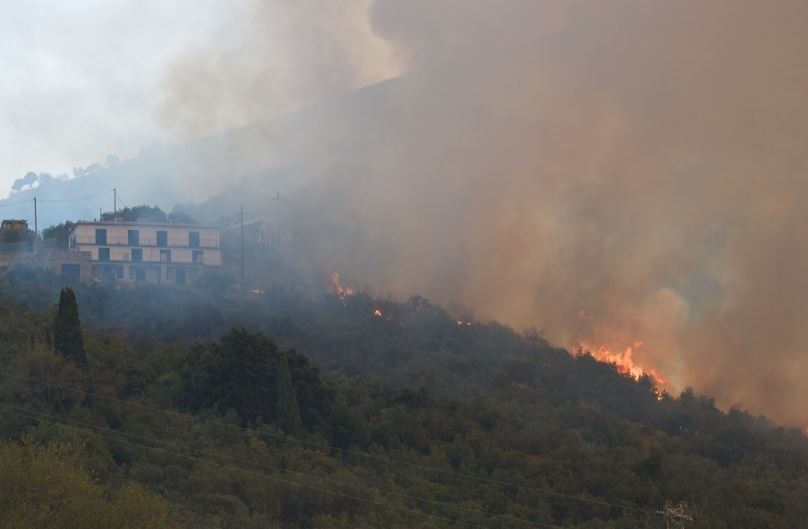
Fire: yes
Smoke: yes